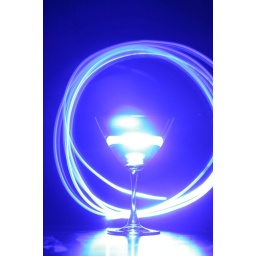
First shot playing around with circles and lighting up the water inside the glass